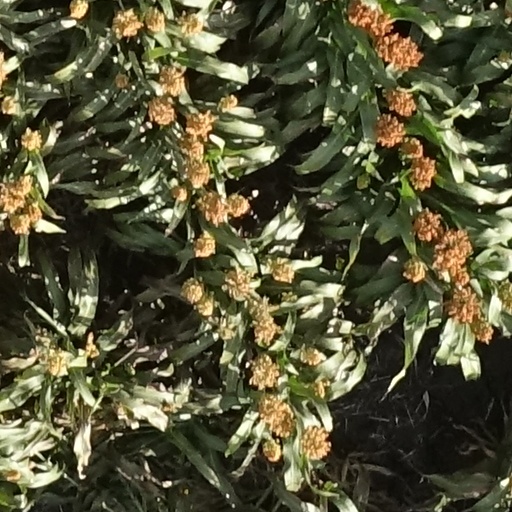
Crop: sorghum